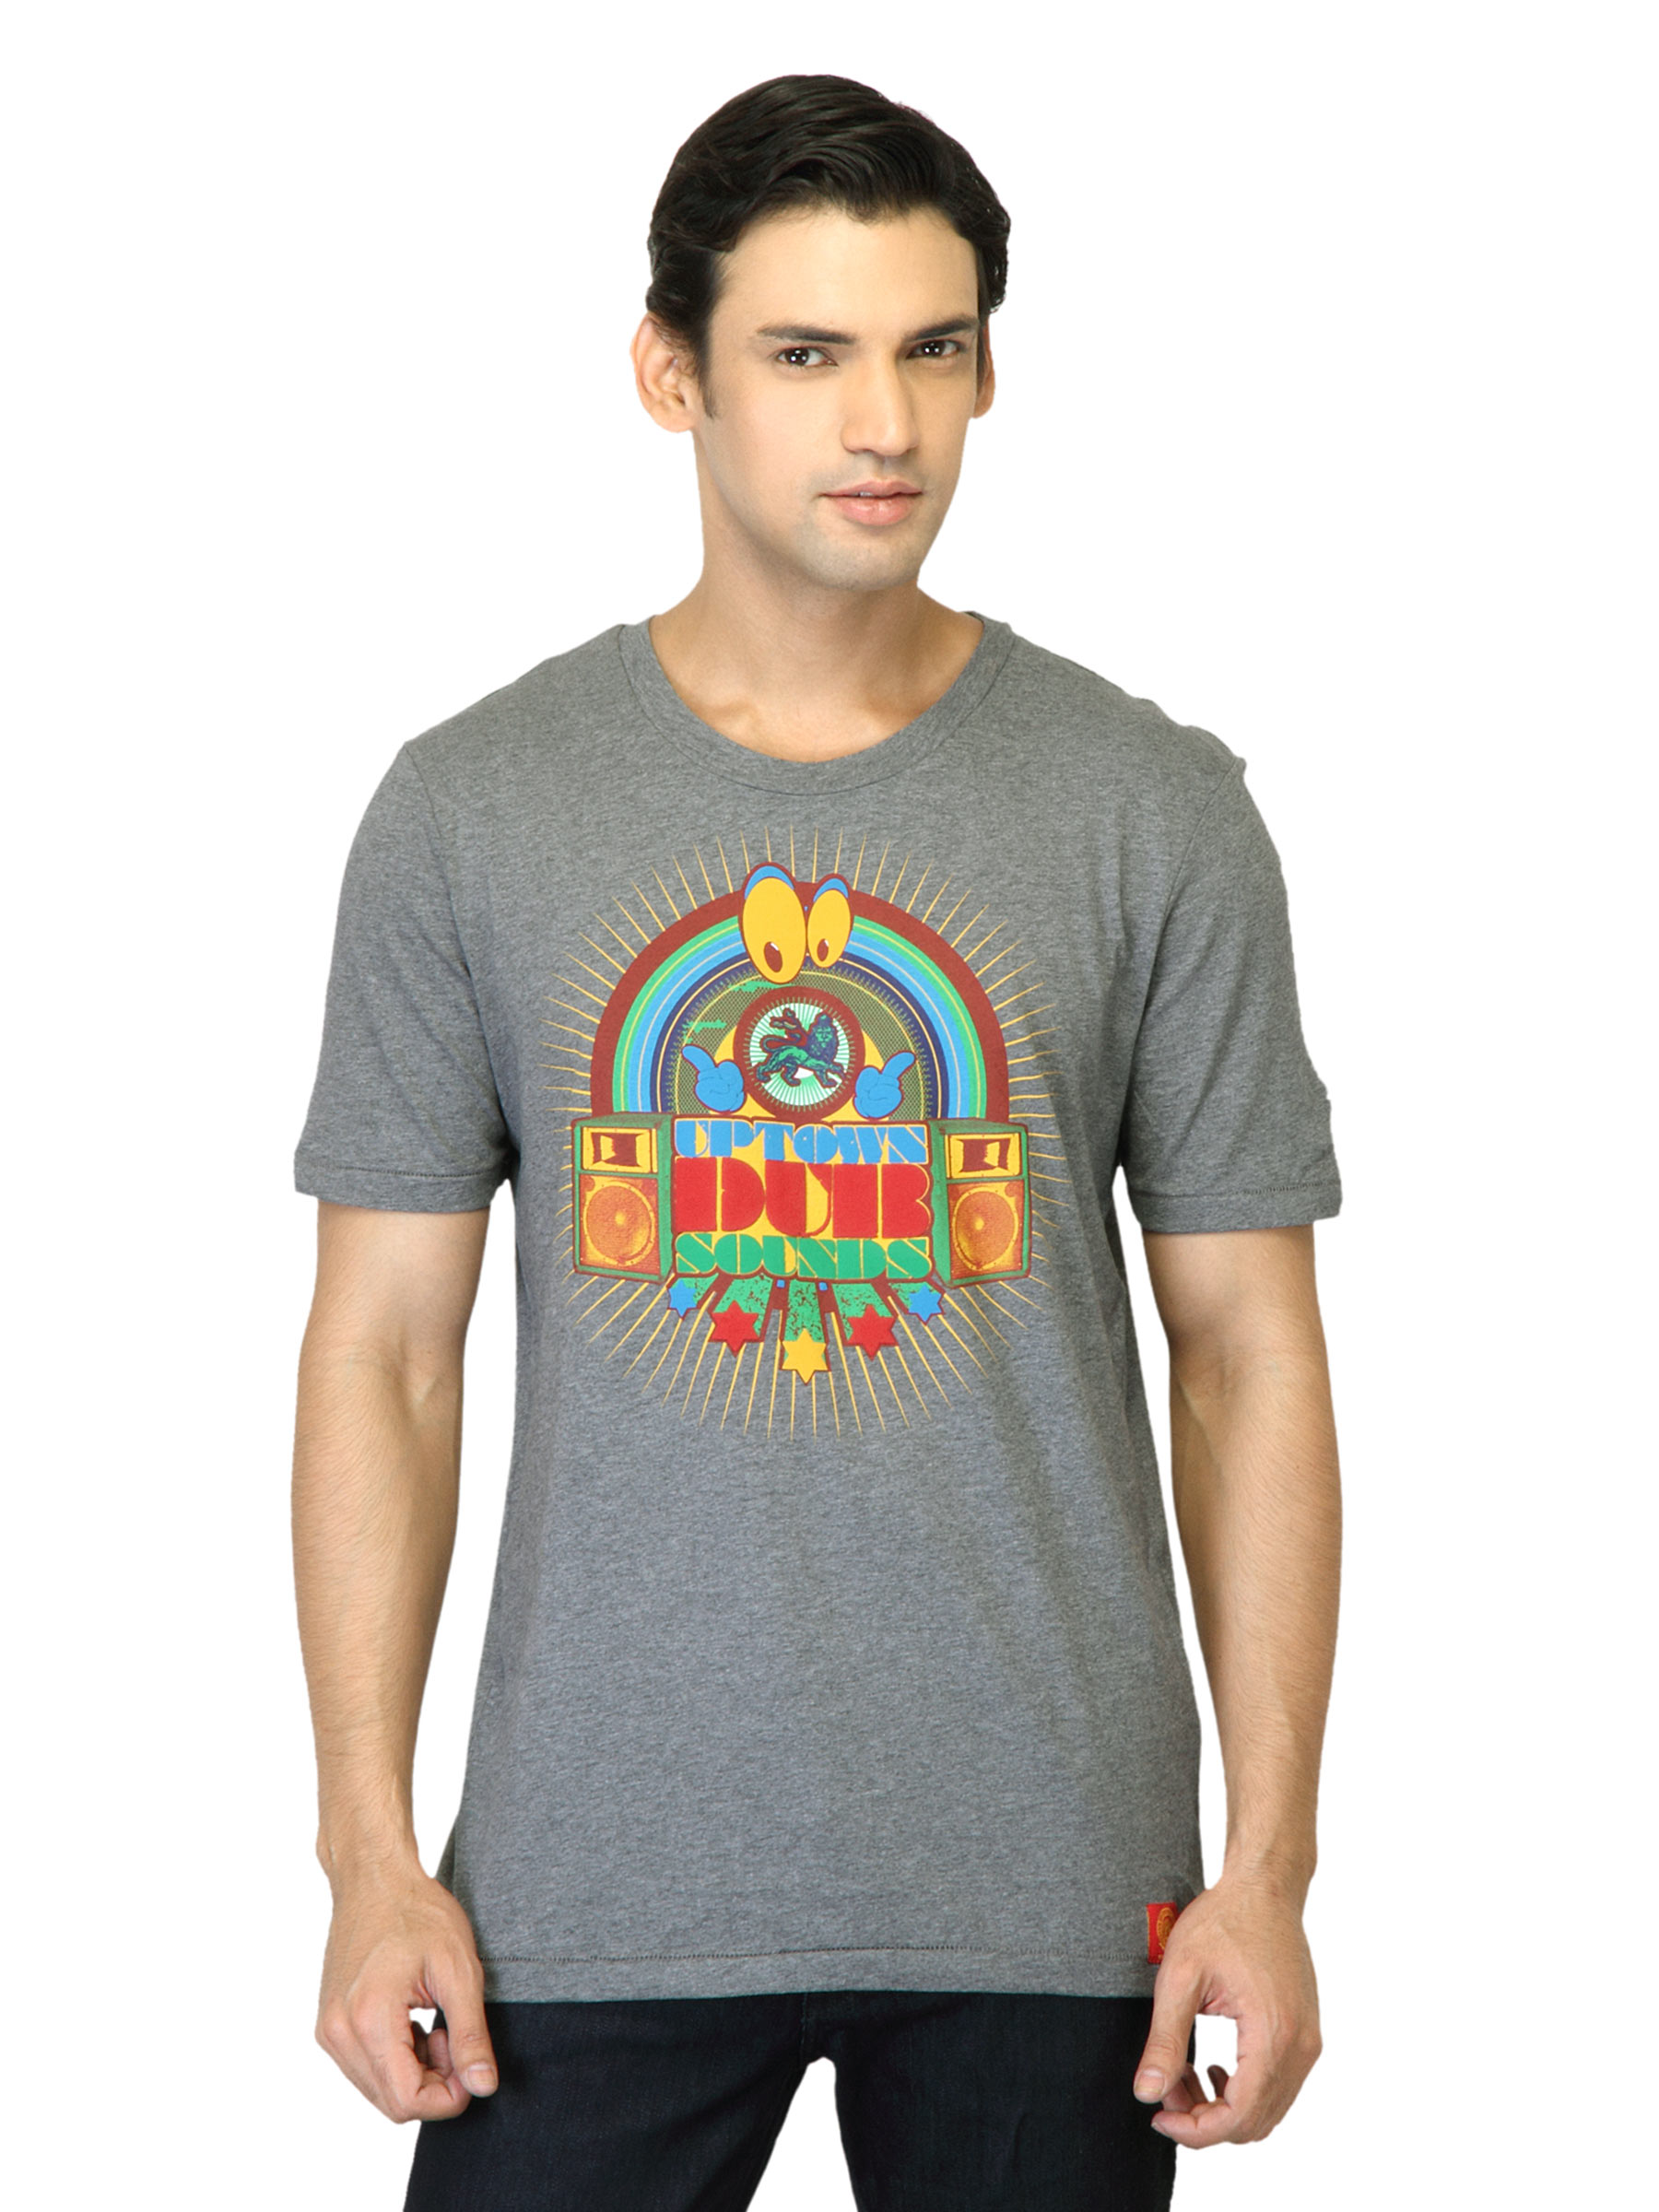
Puma Men Story Graphic Grey T-shirt
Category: Apparel / Topwear / Tshirts
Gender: Men
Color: Grey
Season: Summer 2012
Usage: Casual